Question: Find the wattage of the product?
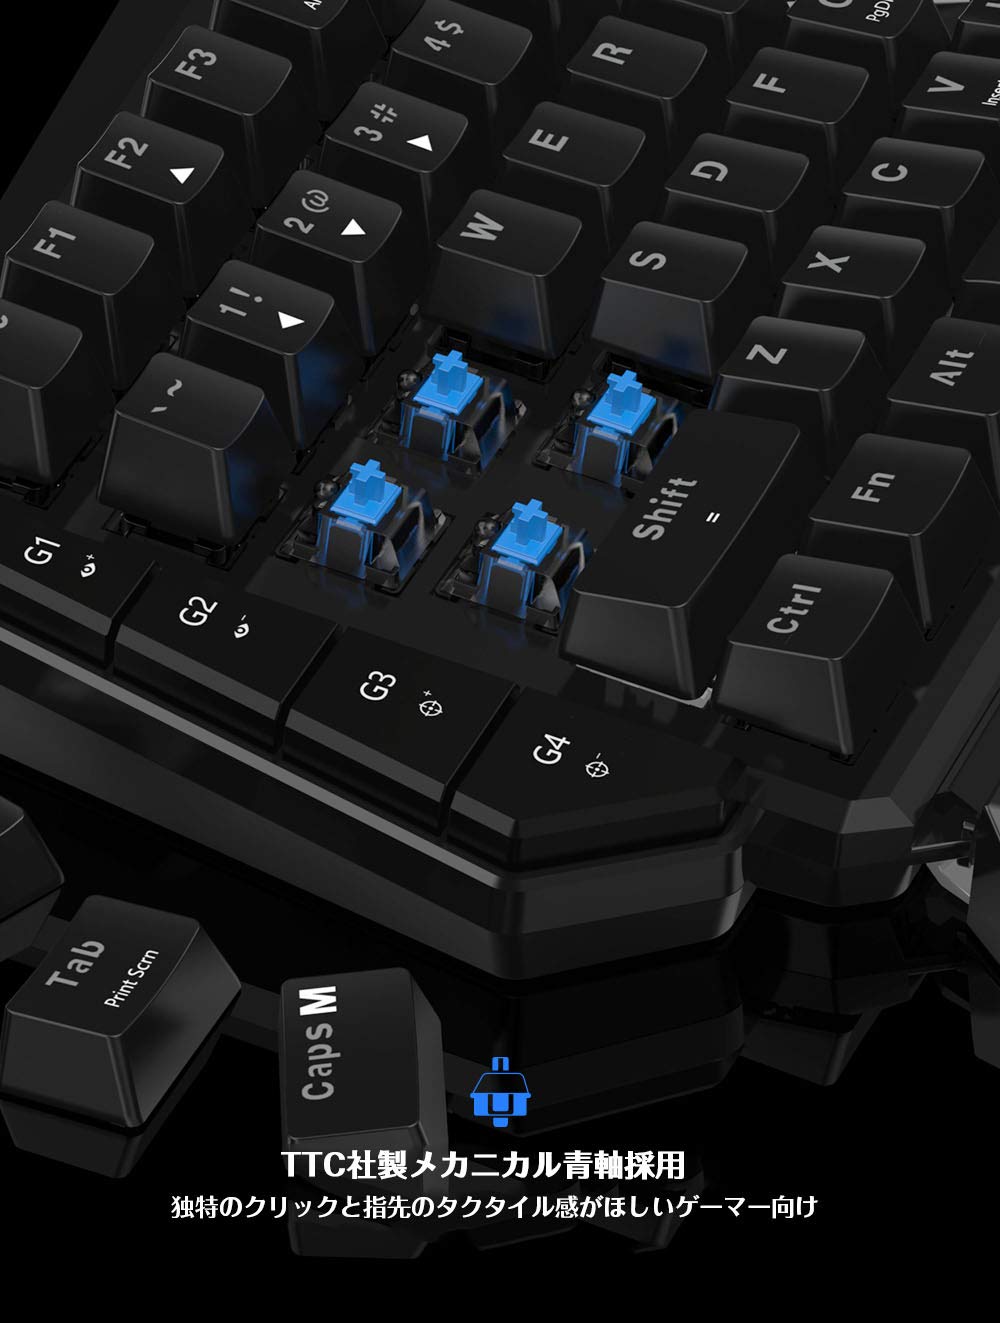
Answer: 2.0 watt